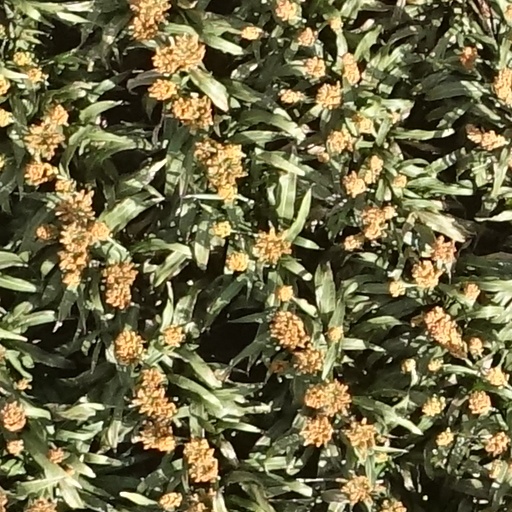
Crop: sorghum